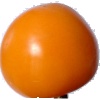
Label: Tomato Yellow 1